Defense of Van (1915)

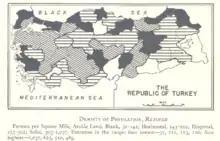
The first post war census was conducted in 1927. The province of Van's population density showed a sharp decline compared to neighboring provinces.

During July 1918 the British Army occupied the greater portion of Mesopotamia during the Mesopotamian Campaign, as well as a large part of Persian Azerbaijan during the Persian Campaign. Preparations were made for the establishment of a large camp for Armenian and Assyrian refugees near Bakubah, Iraq.